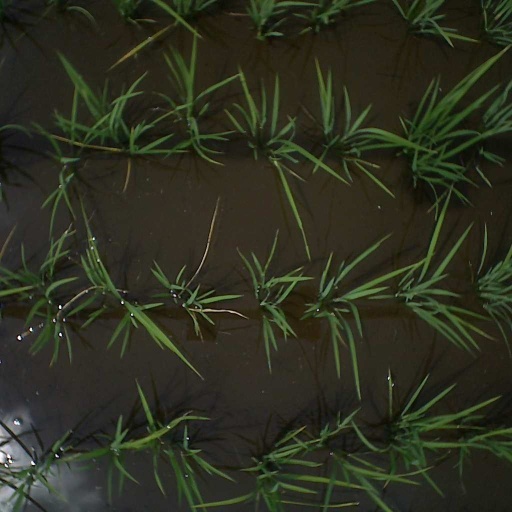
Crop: rice